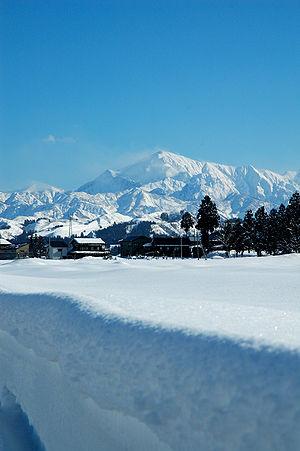
Pays de neige yukiguni ; aussi, de façon plus prosaïque, gōsetsu chitai désignent les régions du Japon caractérisées par de fortes et durables chutes de neige.